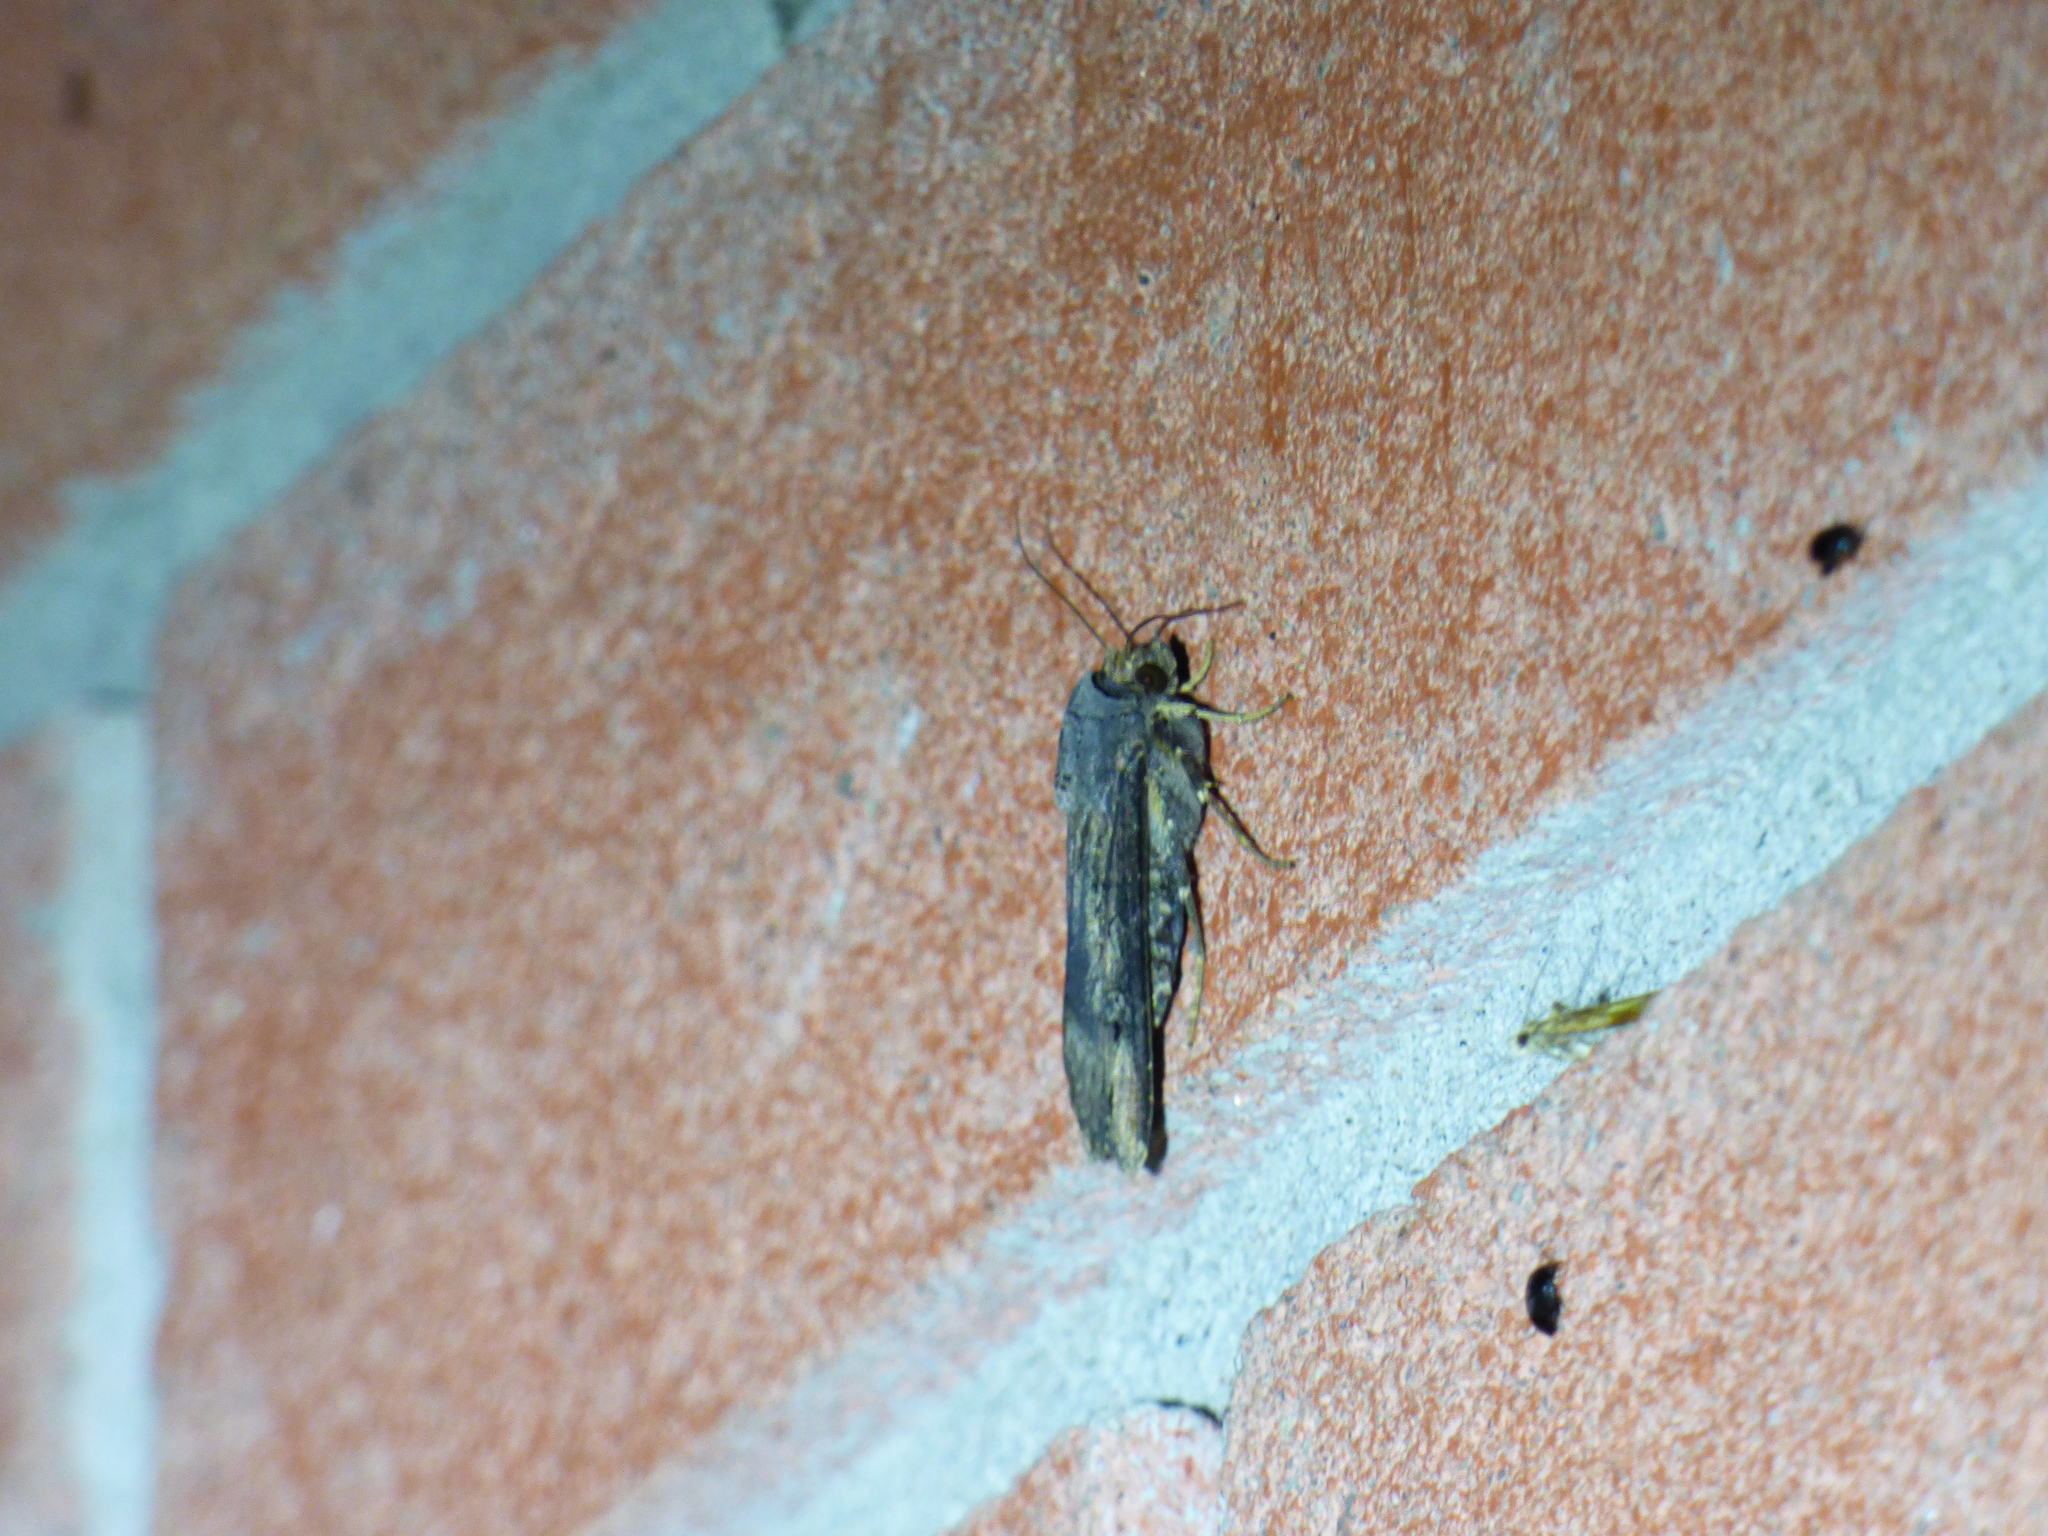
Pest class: cutworms